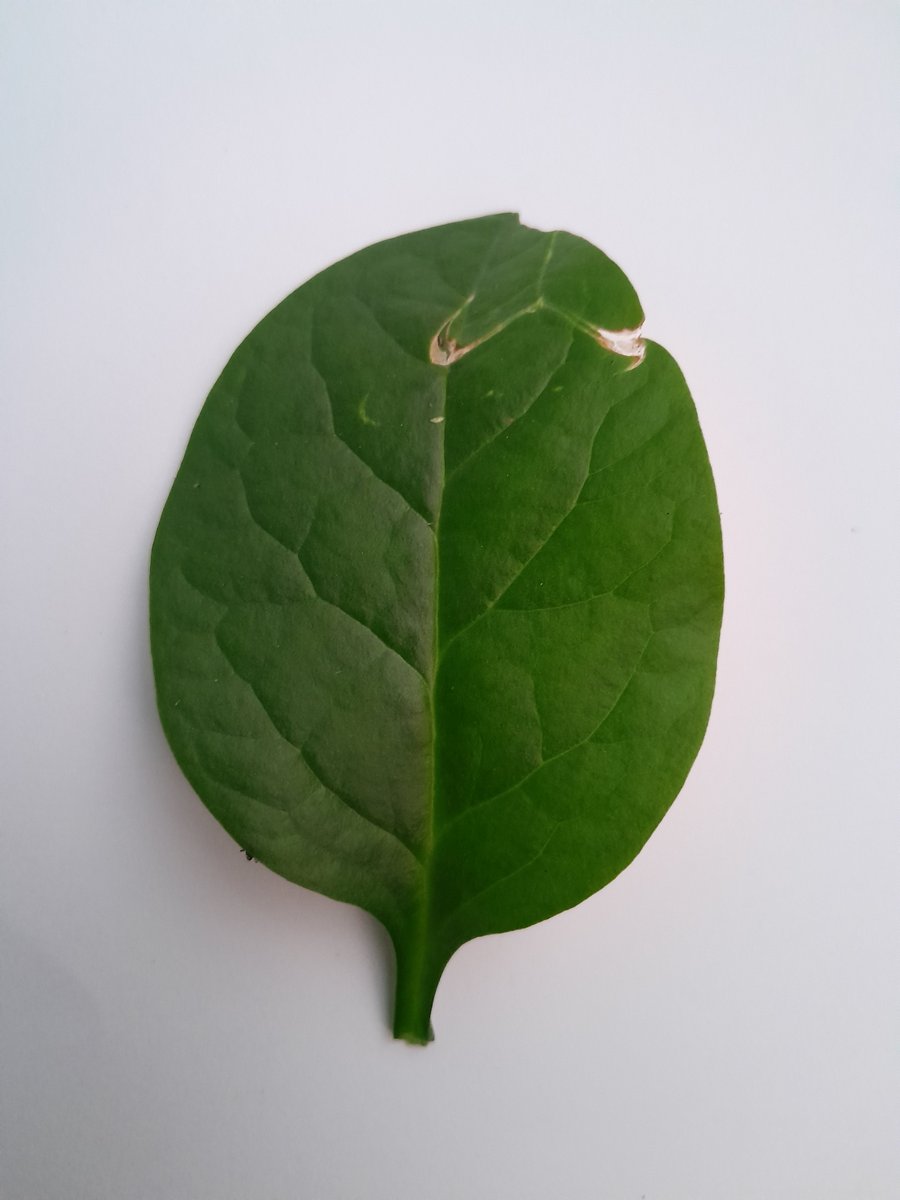
Label: Pest-Damage